First university in the United States

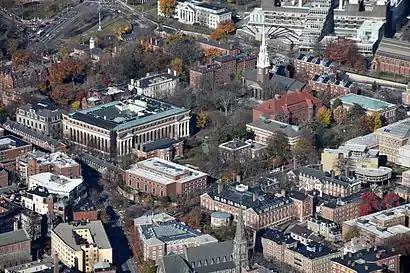
Harvard University has operated under the same corporation since 1650, making it the oldest institution of higher learning in the United States.

The first university in the United States is a status asserted by more than one university in the United States. Harvard University, founded in 1636, is the oldest operating university in the United States. From 1898 to 1946, however, when the Philippines were a U.S. territory, the University of Santo Tomas in Manila, established in 1611, was considered the oldest university under the American flag.